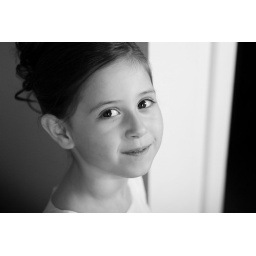
flower girl by window light